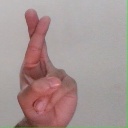
अक्षर: र